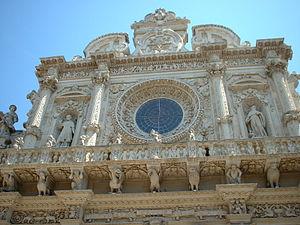
Giuseppe Zimbalo était un architecte italien de Lecce de l'époque artistique baroque. Il est l'un des maître du baroque de Lecce, qui se distingue d'autres styles baroques par son extravagance.
La province de Lecce est une province italienne faisant partie de la région des Pouilles et entièrement comprise dans le Salento. Elle compte environ 790 000 habitants et sa capitale est Lecce.